Pouzilhac

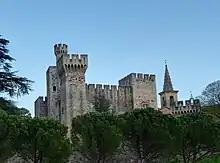
Chateau and église de Pouzilhac

There is the Château de Pouzilhac and the Église Saint-Privat de Pouzilhac, (both private property) as well as the Chapelle Saint-Privat de Pouzilhac.